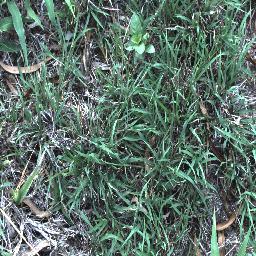
Label: negative